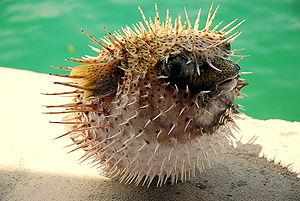
Le genre Diodon regroupe des espèces de poissons de la famille des Diodontidae ayant la capacité de gonfler. Une autre de leurs caractéristiques est d'avoir des piquants, ce qui les distingue des Tetraodontidae qui n'en ont pas.
En botanique, une épine est un piquant issu de la métamorphose d'organes végétatifs, tels que la racine, la tige, les stipules, et le plus souvent les feuilles modifiées qui n'ont pas de rôle photosynthétique mais sont spécialisées dans la défense des plantes contre les herbivores. En forme d'excroissance pointue et dure faisant corps avec le bois de la tige, des rameaux ou autres organes, l'épine ne peut être détachée sans déchirure des fibres. On trouve les épines sur de nombreux arbres et arbustes des régions arides.
La famille des Diodontidae regroupe des espèces de poissons ayant la capacité de gonfler. Une autre de leurs caractéristiques est d'avoir des piquants, ce qui les distingue des Tetraodontidae qui eux n'en ont pas. Actuellement, une vingtaine d'espèces sont incluses dans cette famille.